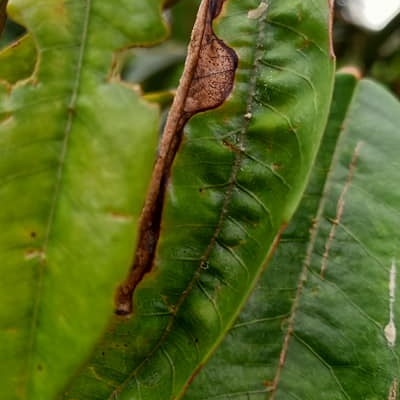
Label: Leaf_Rhizoctonia